Sky position (RA, Dec in degrees): 184.966, 30.418
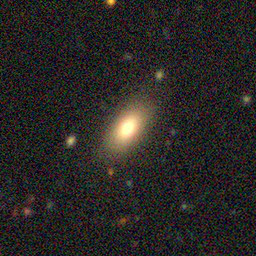
Galaxy morphology: In-between Round Smooth Galaxies